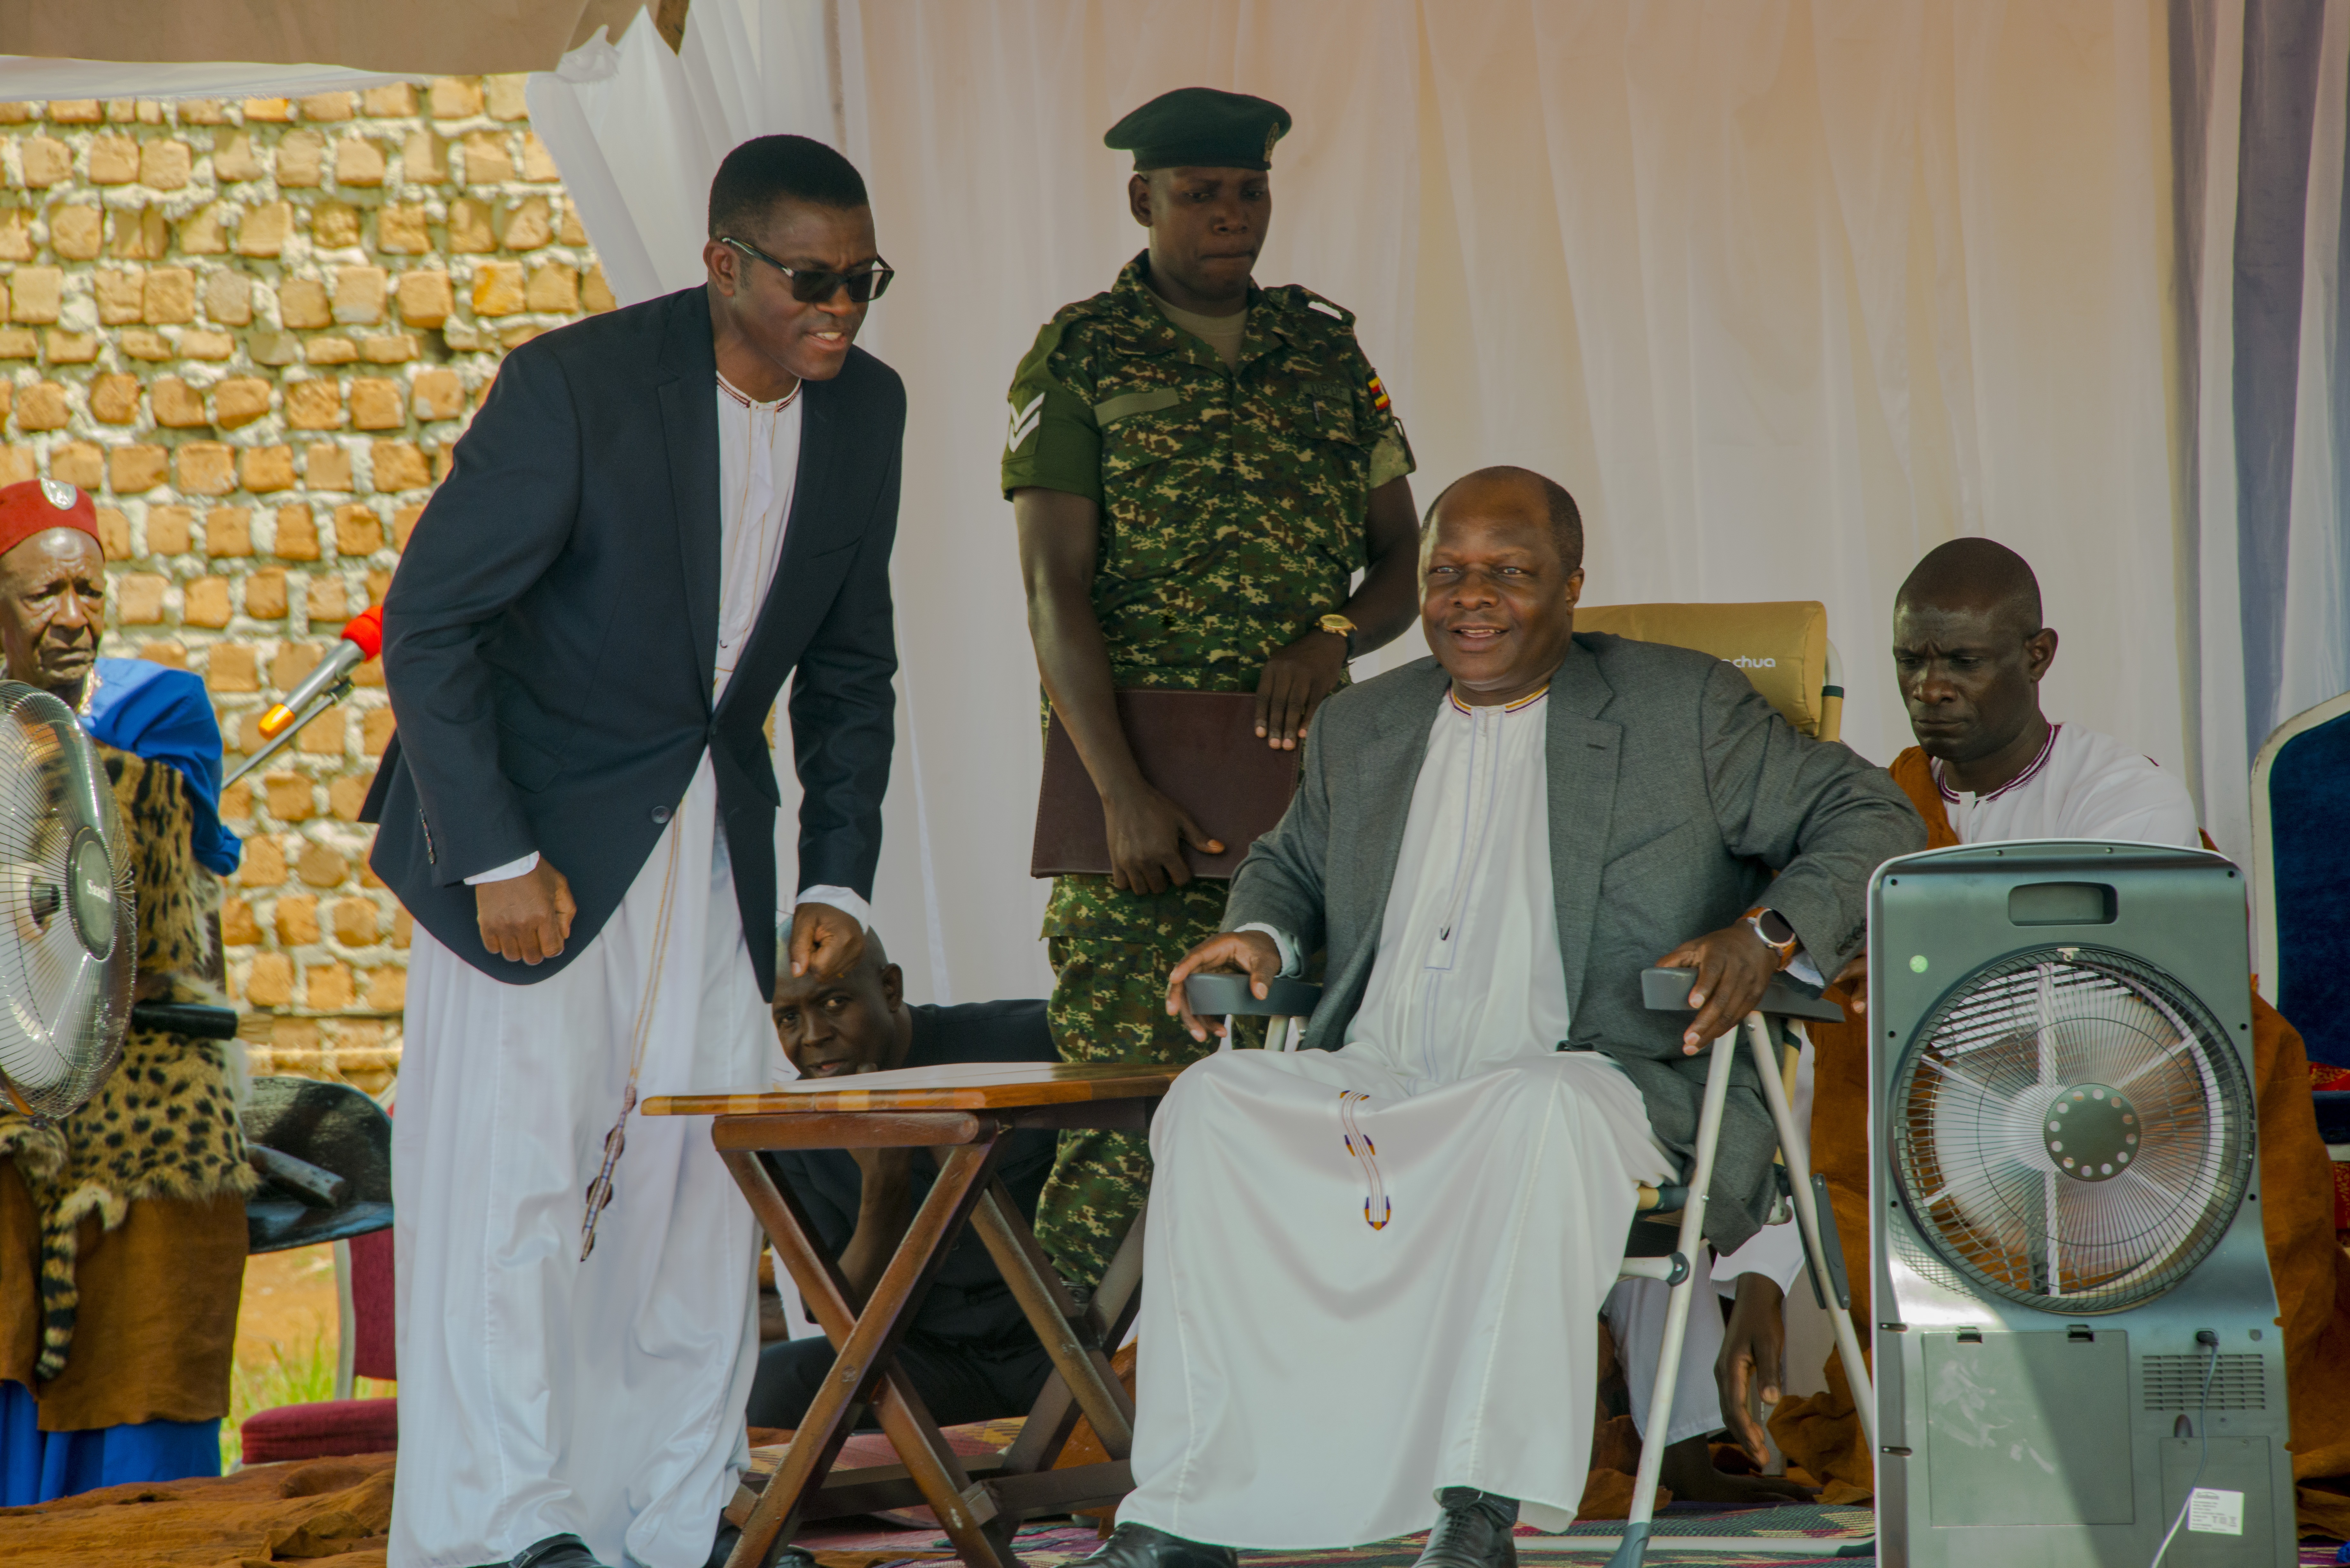
bishop, ronald, clergy, kabaka, muwenda, mutebi 2